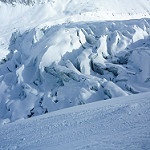
Label: glacier